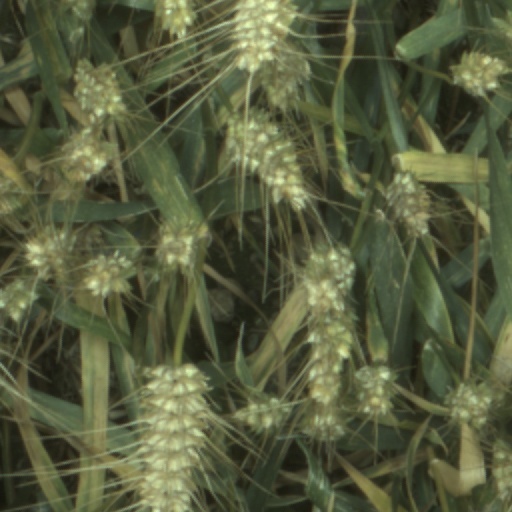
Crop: wheat